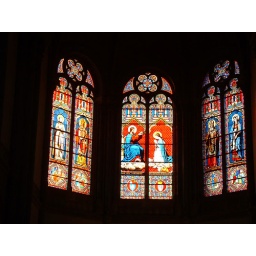
A church in Niort, which I visited at 7am whilst waiting for the train